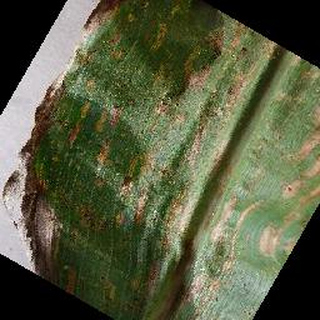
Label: corn_cercospora_leaf_spot